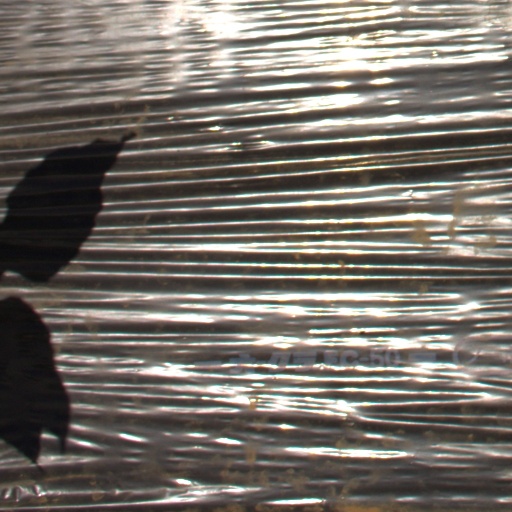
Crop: Jerusalem artichoke